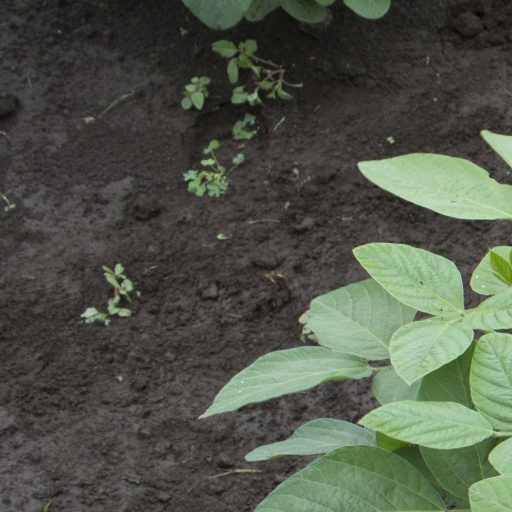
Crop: soybean